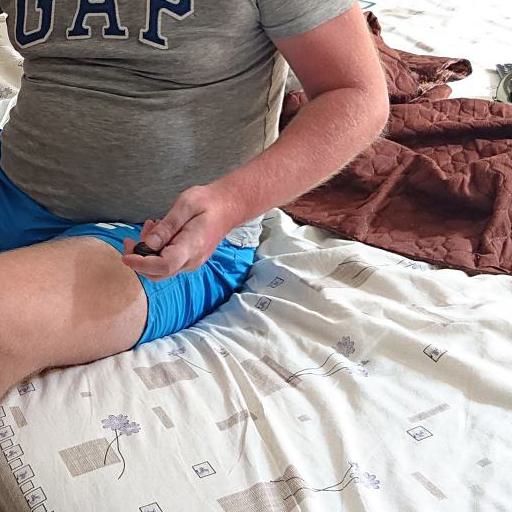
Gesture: no_gesture